Nishi-Jūitchōme Station

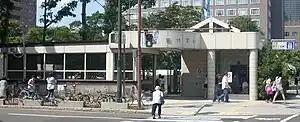
Station entrance

Nishi-Jūitchōme Station (西11丁目駅) is a Sapporo Municipal Subway station in Chūō-ku, Sapporo, Hokkaido, Japan. The station number is T08.